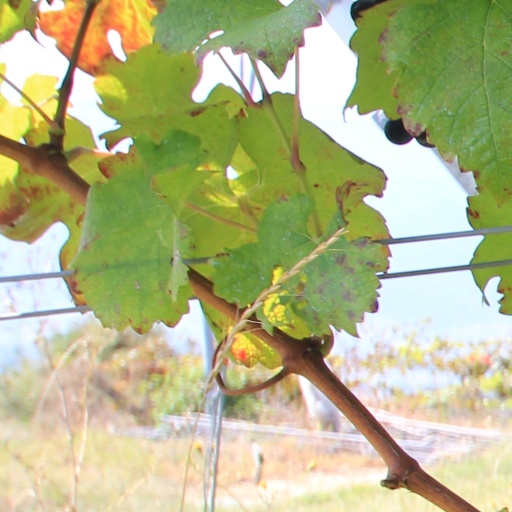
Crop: grape